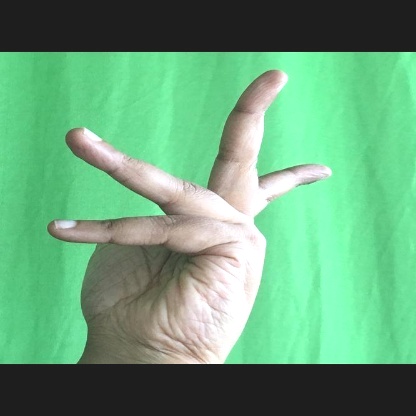
Mudra: Alapadmam